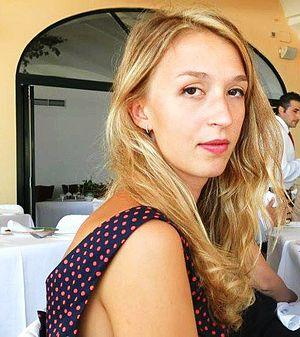
Flavia Bujor
Flavia Bujor est une écrivaine et critique littéraire française d'origine roumaine.